Sverdlovsk Oblast

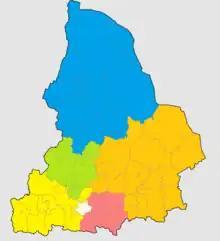
Map of the Administrative Divisions of Sverdlovsk Oblast (Divide 4 regions)

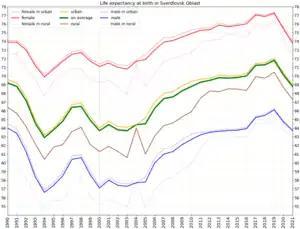
Life expectancy at birth in Sverdlovsk Oblast

There were twenty-one recognized ethnic groups of more than two thousand persons each in the oblast. Residents identified themselves as belonging to a total of 148 different ethnic groups, including: